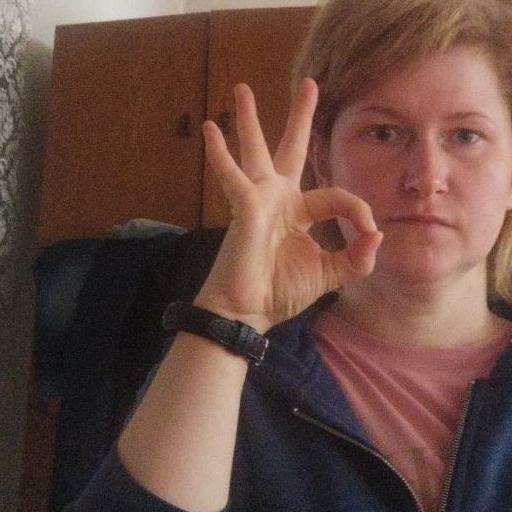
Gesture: ok